Question: What does this type of truck carry?
Tambaya: Me irin wannan motar ke ɗauka?
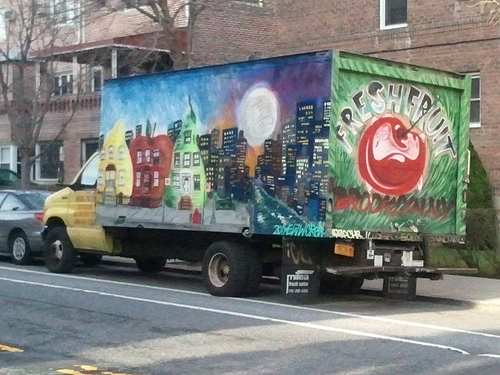
Answer: Fruit.
Amsa: Kayan marmari.